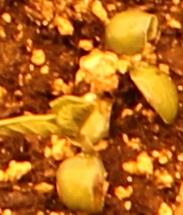
Label: Soybean